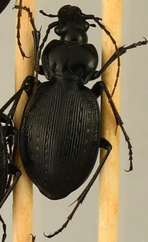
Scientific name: Carabus goryi
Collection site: Mountain Lake Biological Station Site (MLBS), plot MLBS_001